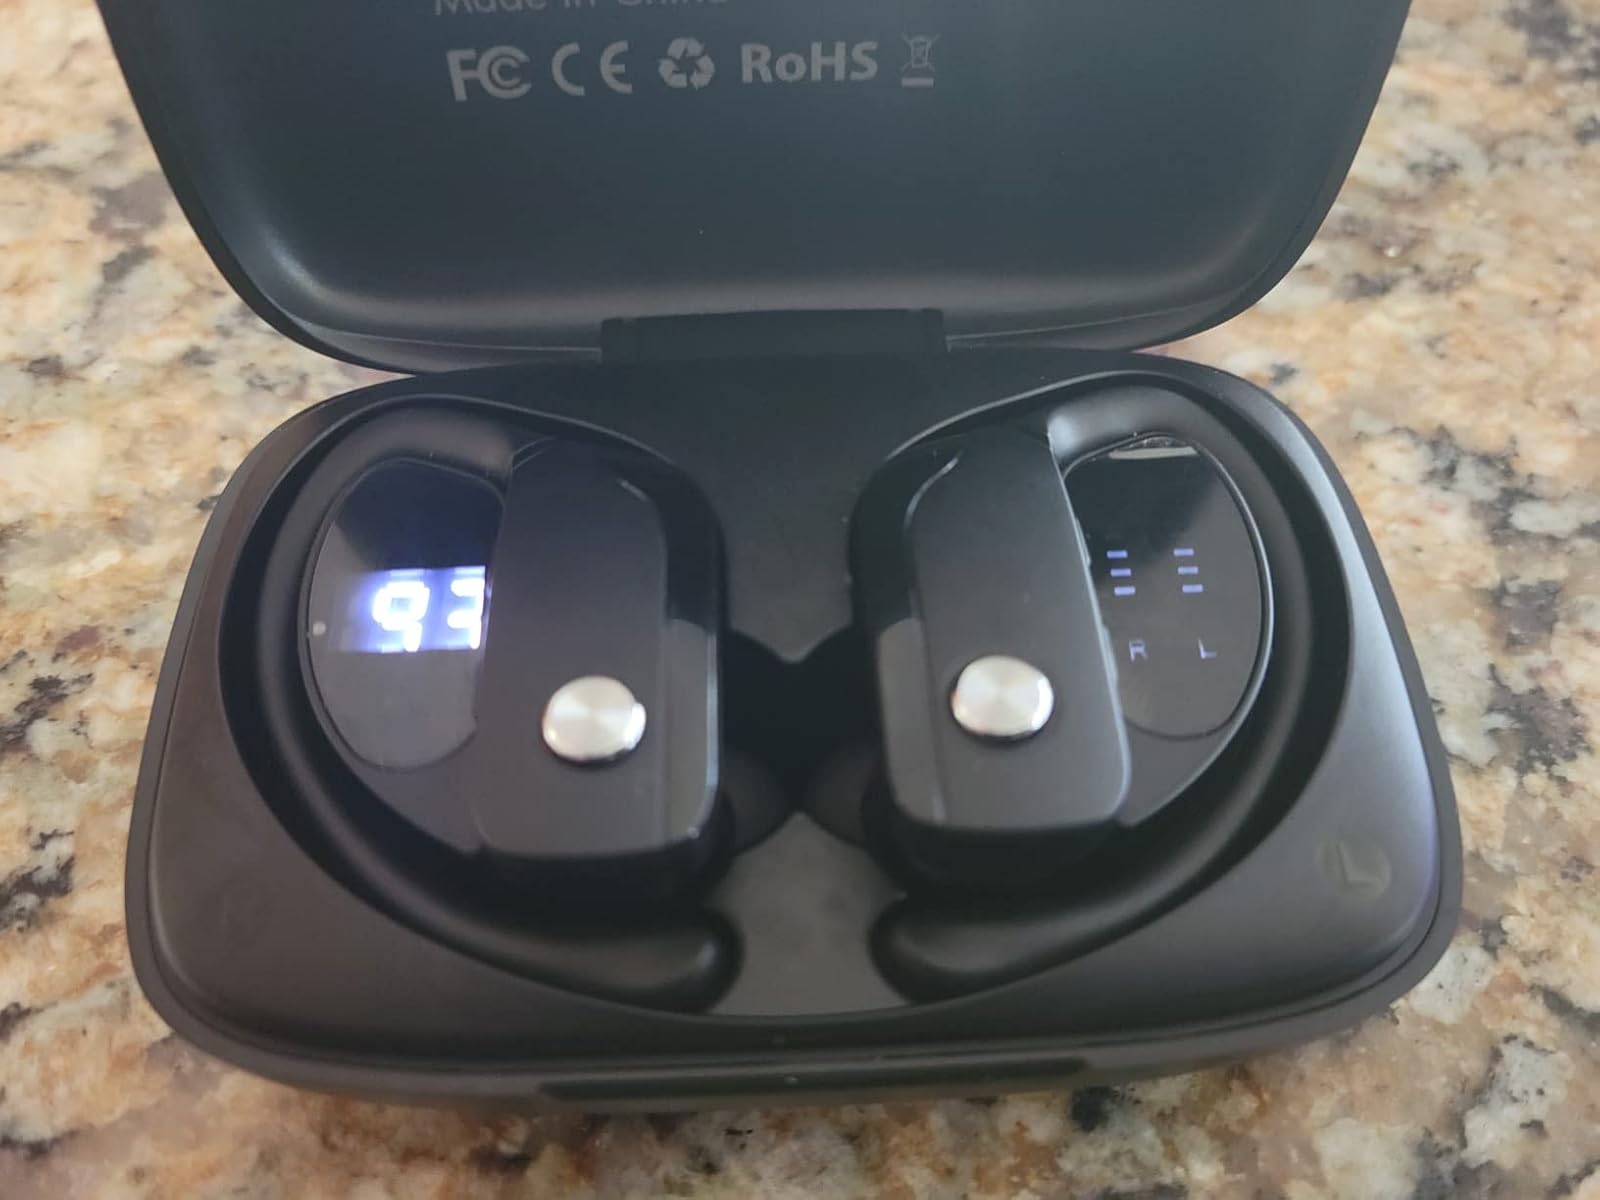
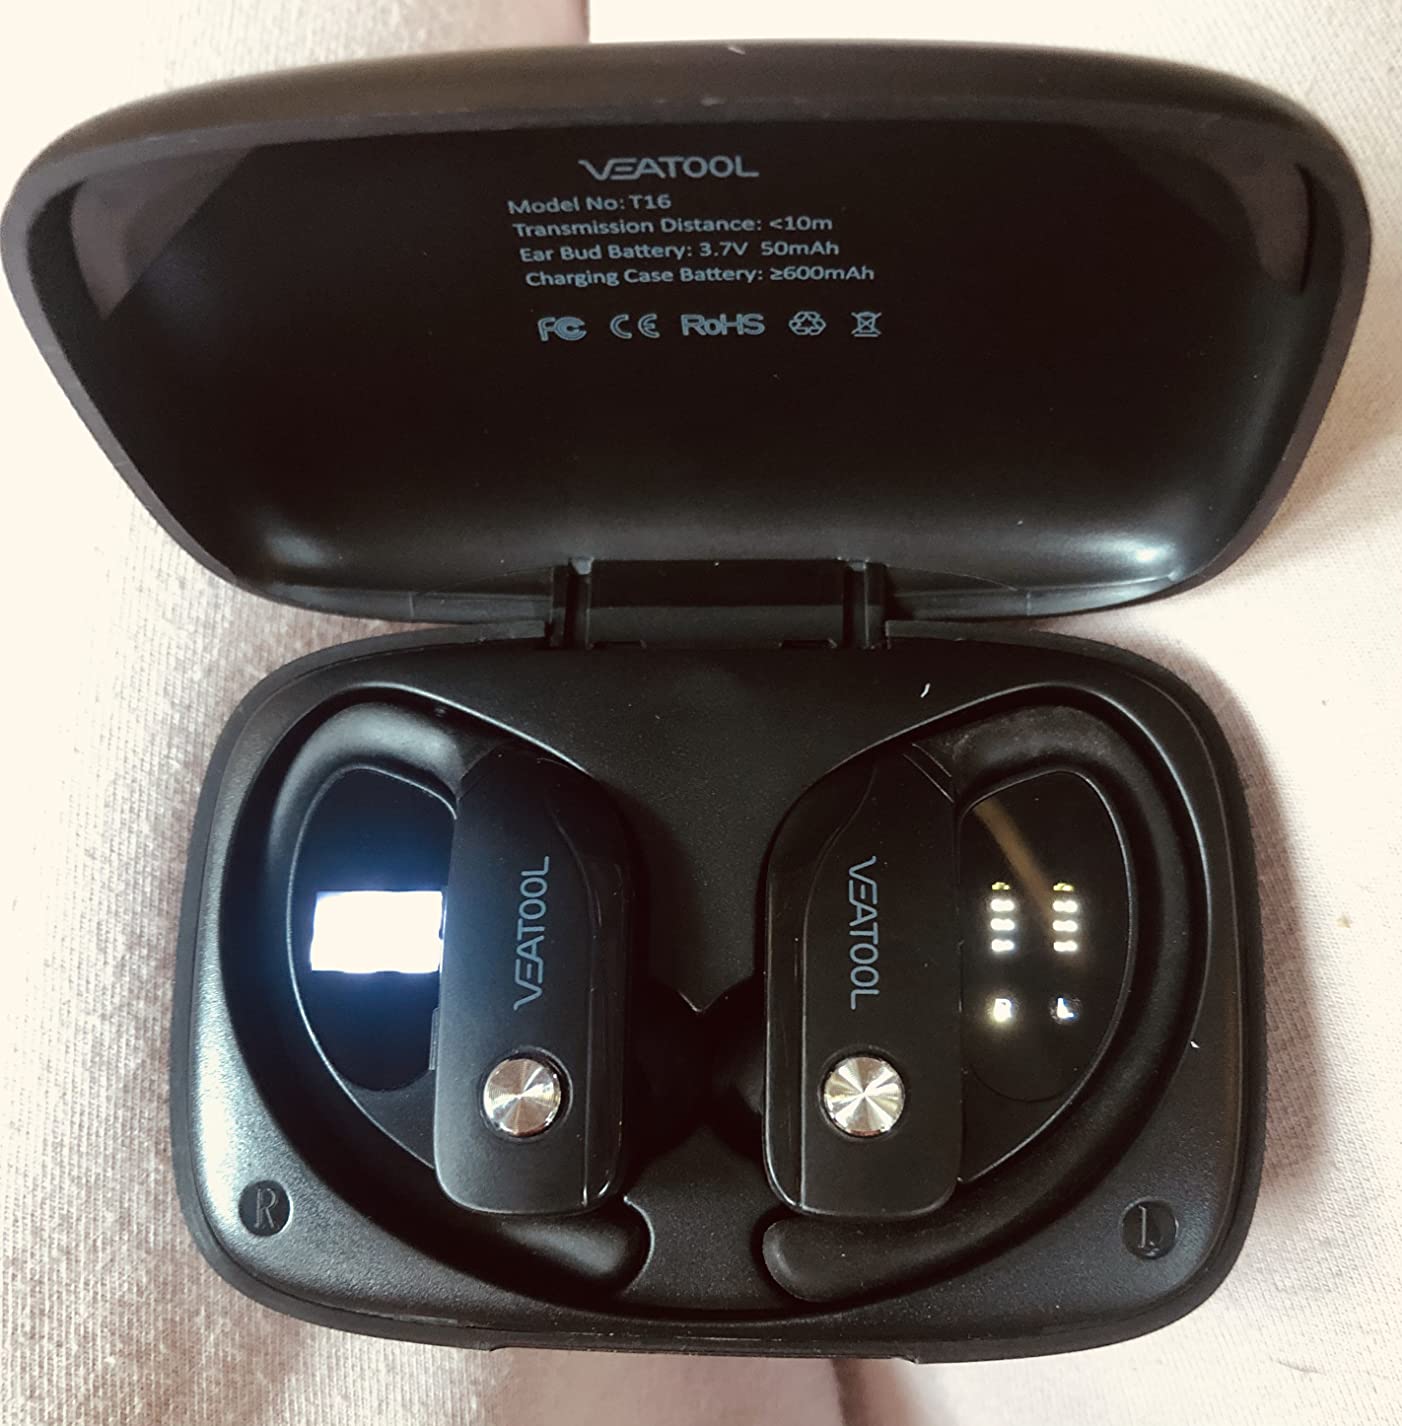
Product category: earbuds
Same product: no